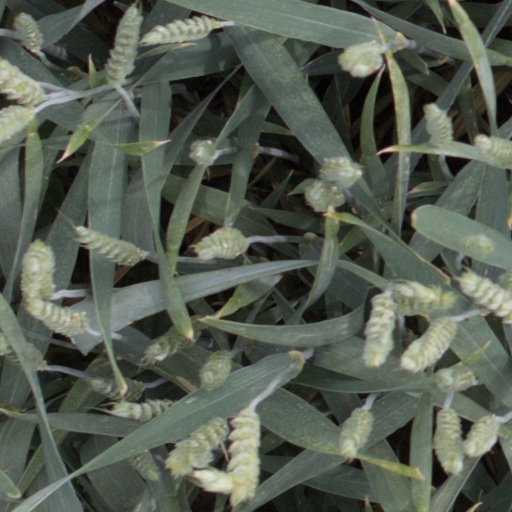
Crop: wheat